Plum Grove Historic House

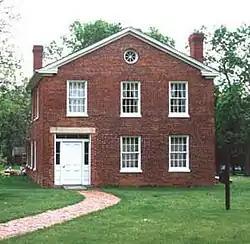
Plum Grove, Iowa City, 1996

Plum Grove is a historic house located in Iowa City, United States. Plum Grove was the retirement home of Gov. Robert Lucas and the childhood home of the author Eleanor Hoyt Brainerd.